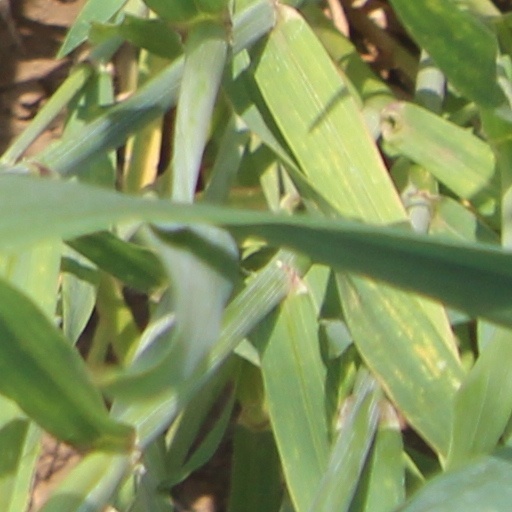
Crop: wheat